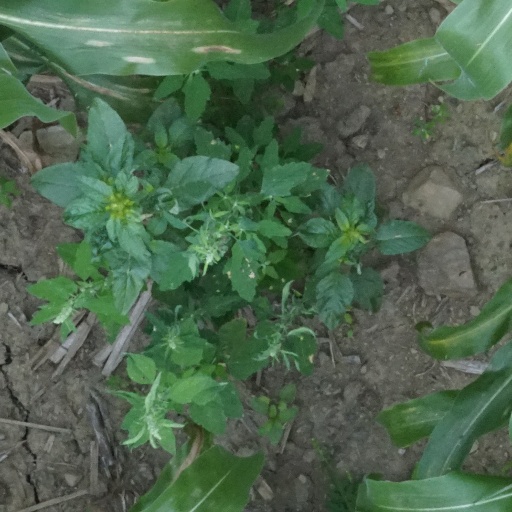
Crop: maize; corn